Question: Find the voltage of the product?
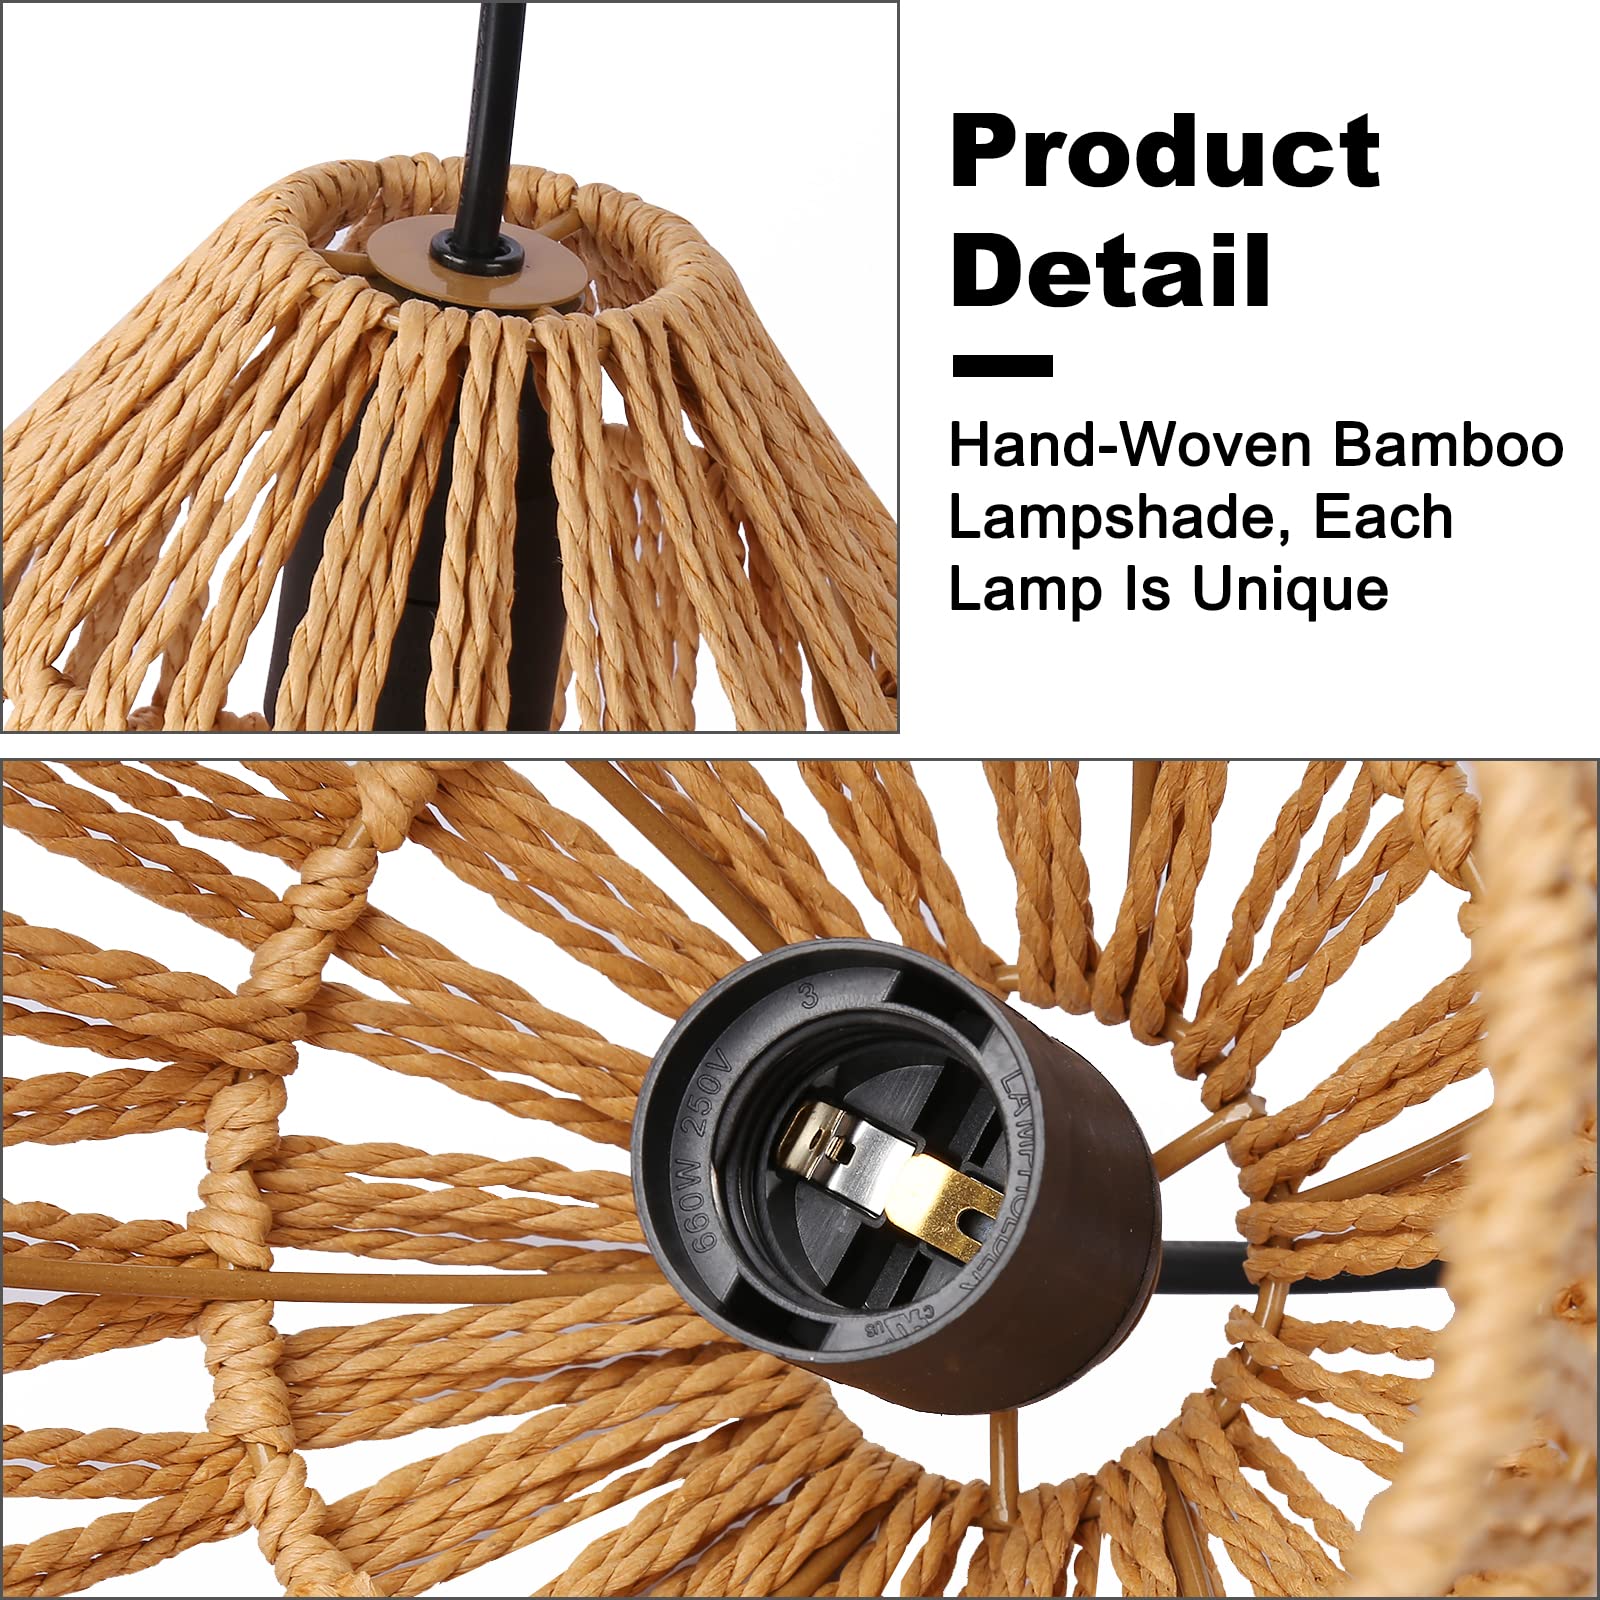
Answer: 250.0 volt